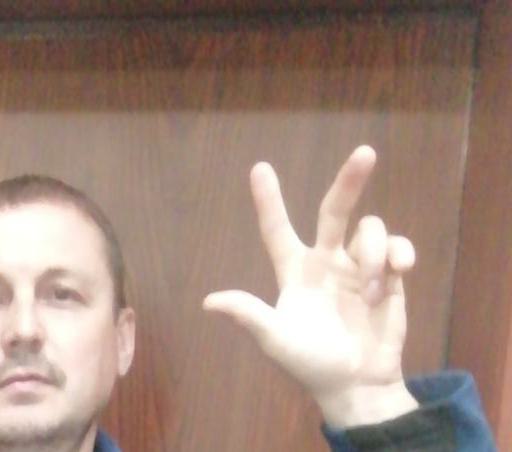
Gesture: three2